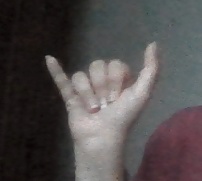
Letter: ya